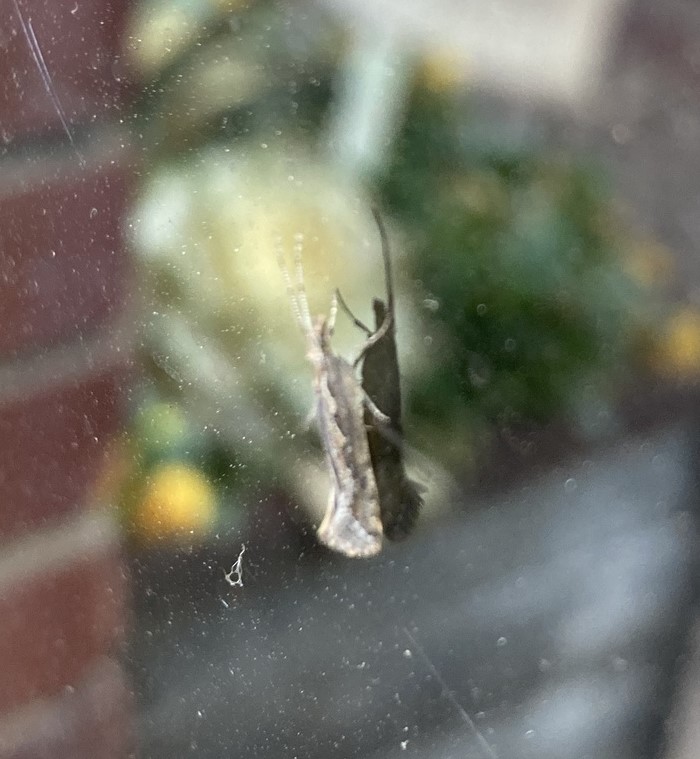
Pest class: diamondback_moth